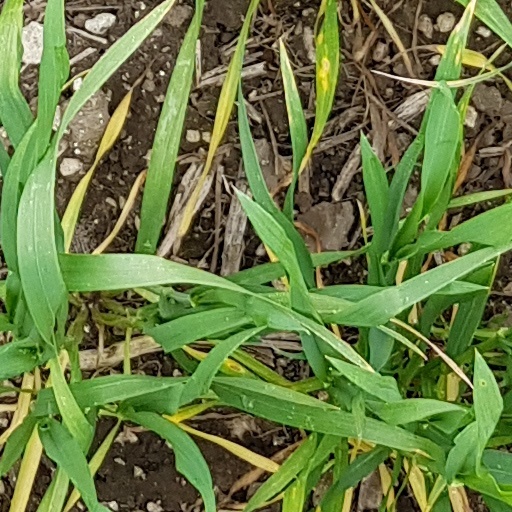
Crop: wheat